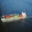
Label: ship